Dactylopius

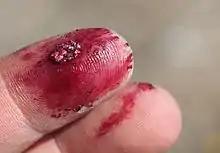
"Dactylopius confusus" crushed

The insects produce carminic acid as an antipredator adaptation. It is processed to produce the pigment carmine, which has long been used as a red food coloring and a natural dye for textiles. "Dactylopius coccus", the true cochineal, is the species most commonly used today and historically, because it has a higher carminic acid content and yields a better quality pigment than its congeners. The insect has been domesticated and is reared for its product.